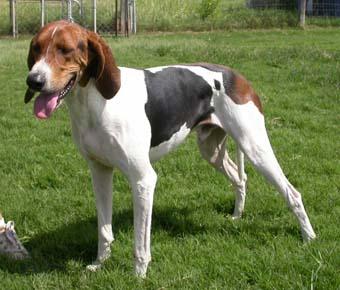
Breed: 216-n000063-Walker_hound